Cliff Walkers

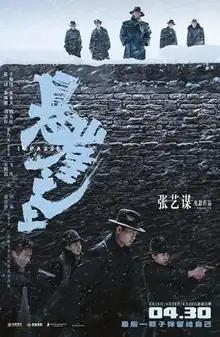
Theatrical release poster

Cliff Walkers, previously titled Impasse in English, is a 2021 Chinese spy thriller film directed by Zhang Yimou and written by Quan Yongxian. It is set in the Imperial Japanese puppet state of Manchukuo in the 1930s before World War II erupts. It was selected as the Chinese entry for the Best International Feature Film at the 94th Academy Awards.